Badby

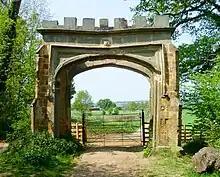
Arch Gate of Badby Wood

Badby Wood is owned by the Fawsley Estate. This estate belonged to the Knightley family from 1416 and passed through the female line to the Gage family of Firle, Sussex in 1938 when the male line died out. Most of the wood is a Site of Special Scientific Interest, and the citation states: